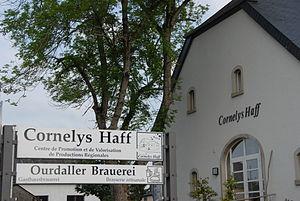
Panneau à l'entrée de Cornelys Haff (ferme de Cornely) à Heinerscheid, Luxembourg. Lëtzebuergesch: D'Gebai vum Cornelyshaff, wou d'Ourdaller Brauerei dran ass Auteur: Fliedermaus Source: Eege Photo vum 9. Juni 2007